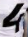
Number: 4